Cambridge line

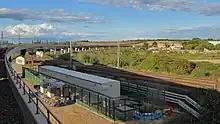
The Hitchin Flyover as viewed by a "Down Cambridge Flyover" train using it.

A station to the south of Cambridge was first proposed in 2017, and although its application to New Stations Fund 2 that year was unsuccessful, the November 2017 budget allocated it £5 million in funding. The station, called Cambridge South, is situated between Foxton and Cambridge, and will serve the Cambridge Biomedical Campus and the wider Trumpington area. The station is set to open in early 2026, which is a delay from the originally proposed date of late 2025. The station will be managed and served by Greater Anglia and East West Rail, with no further conformation as to whether Great Northern, Thameslink, or CrossCountry will also serve the station.